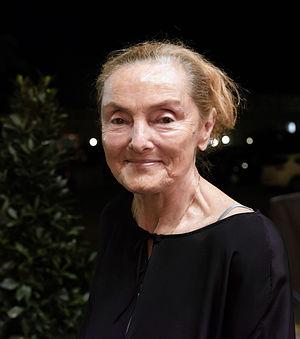
Erni Mangold, de son vrai nom Erna Goldmann est une actrice autrichienne.